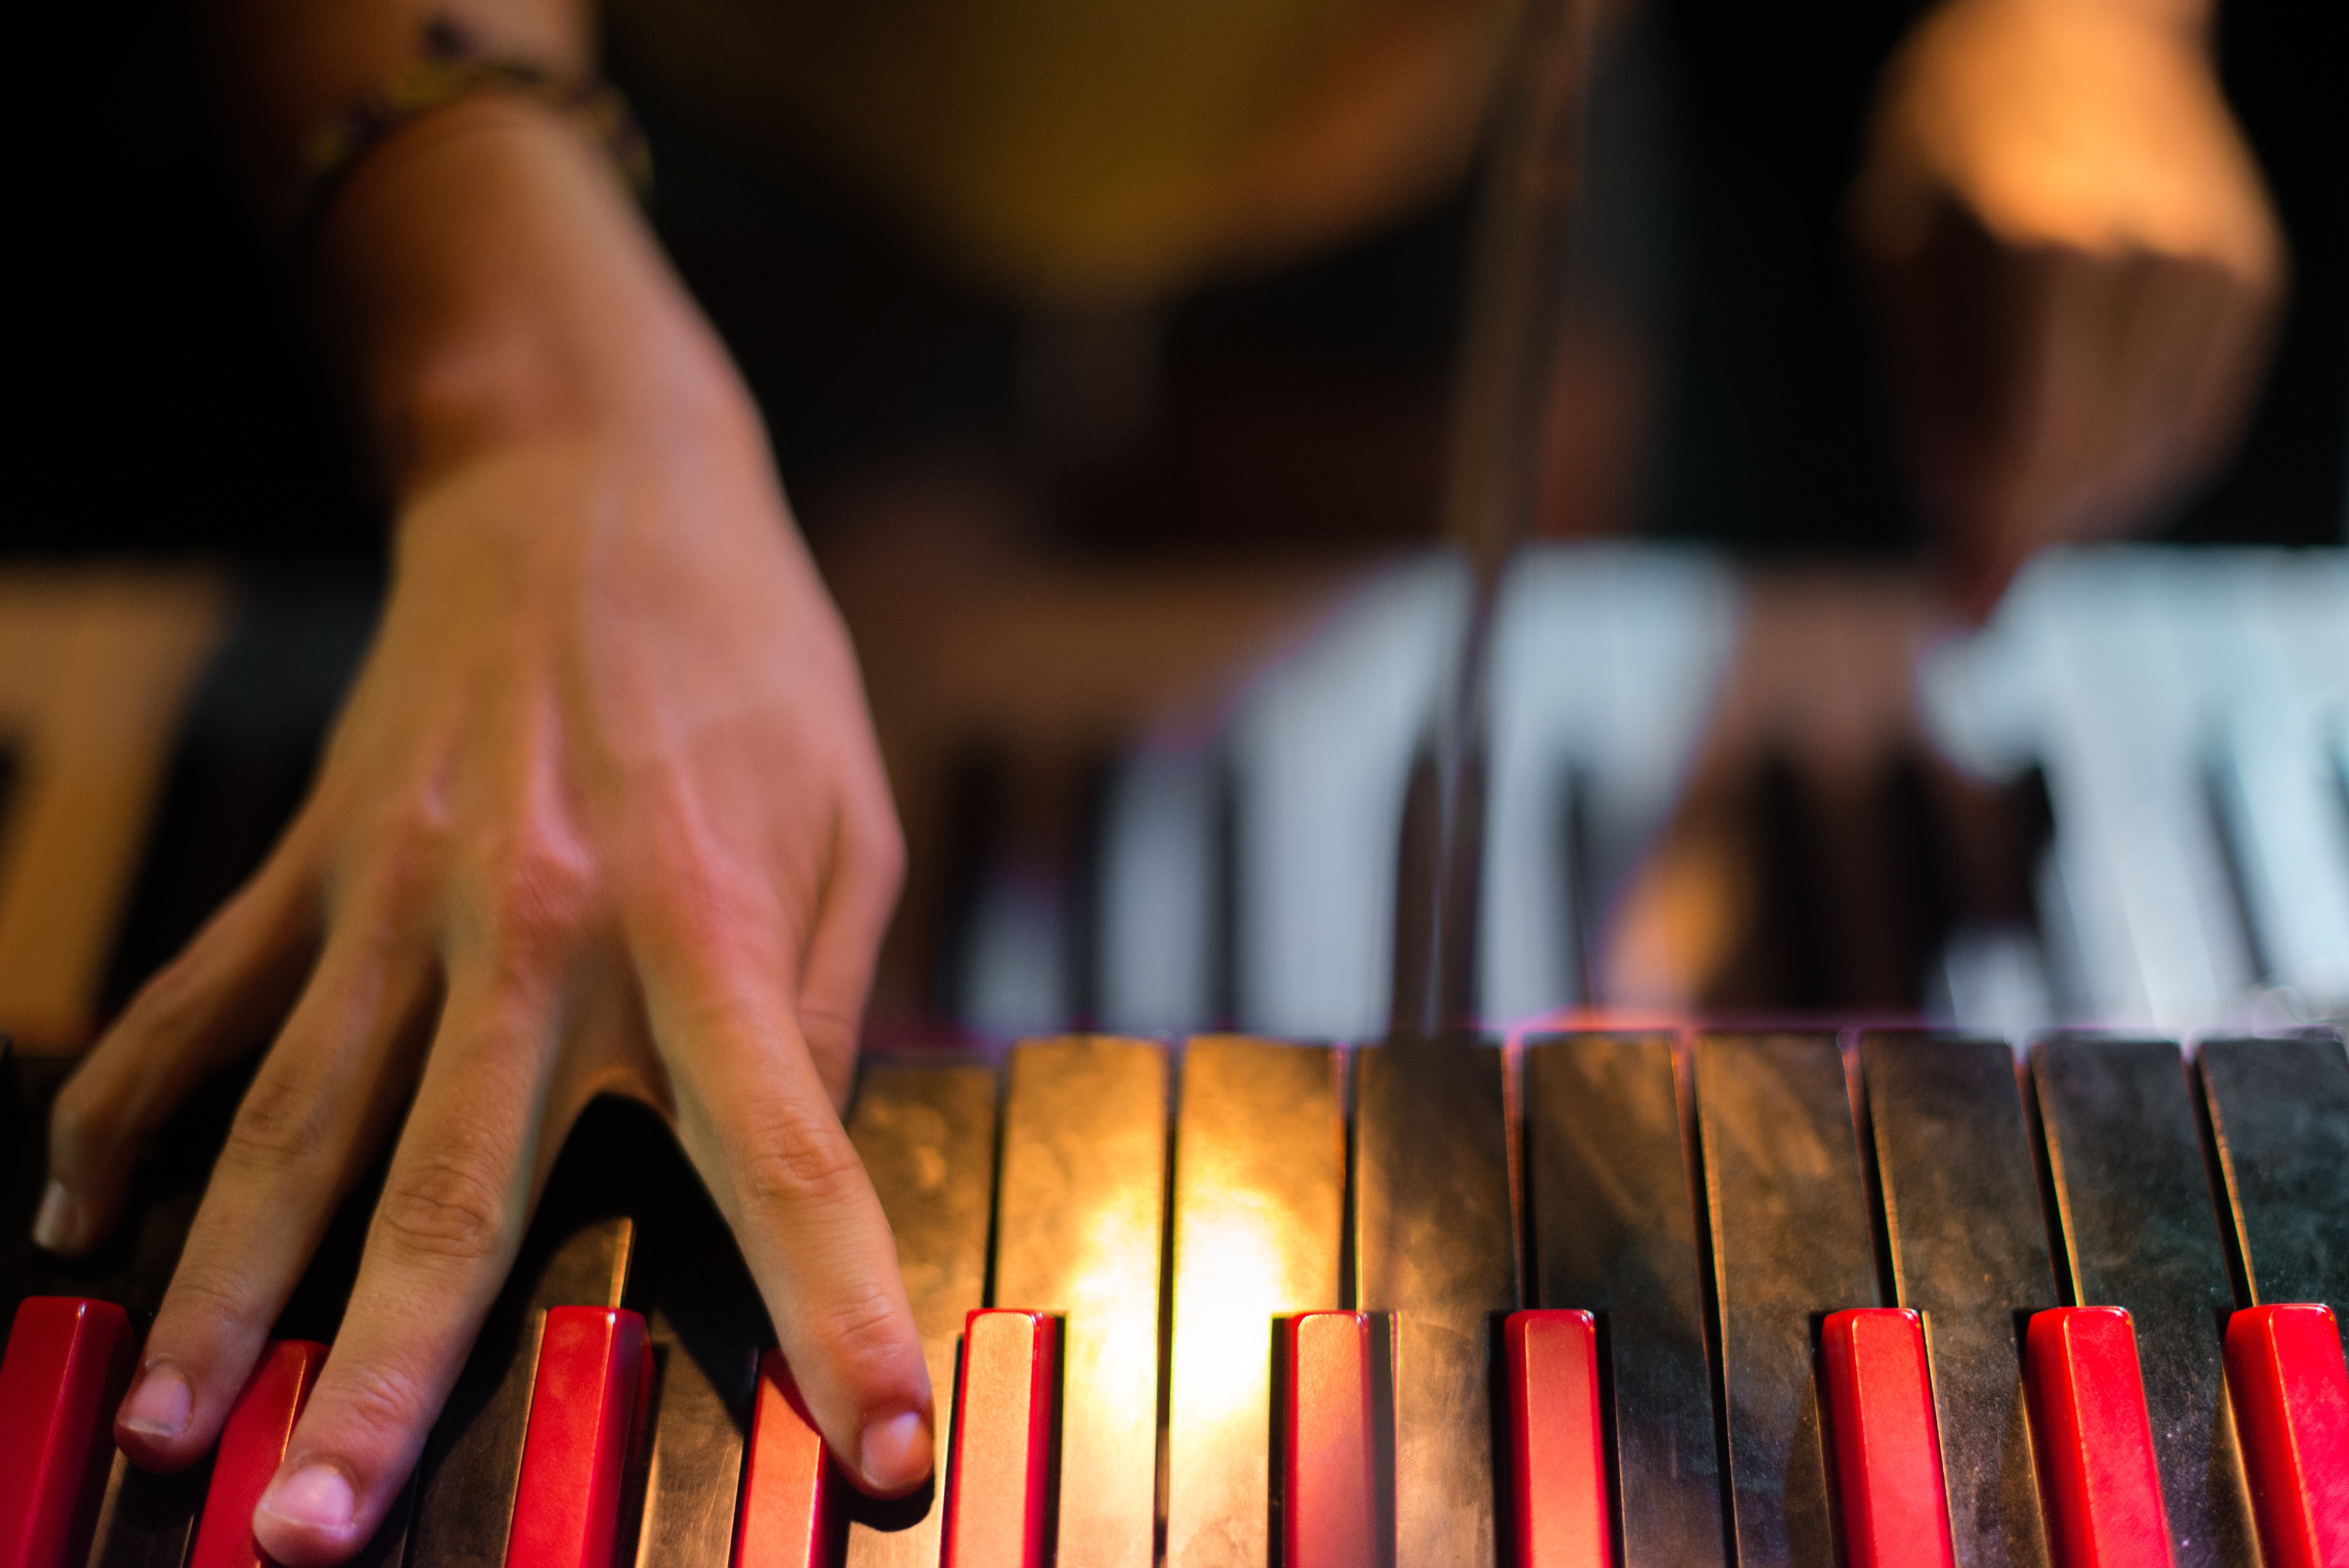
hand, color, musical instrument